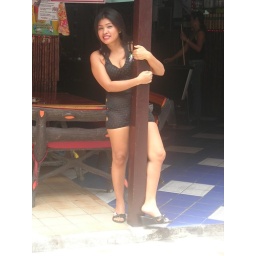
Thailand: sex tourism in Pattaya: girl in a bar